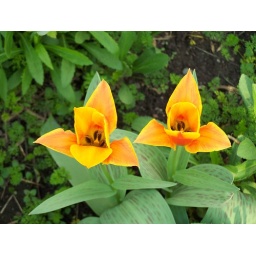
Lovely orange and yellow tulips, in full bloom.